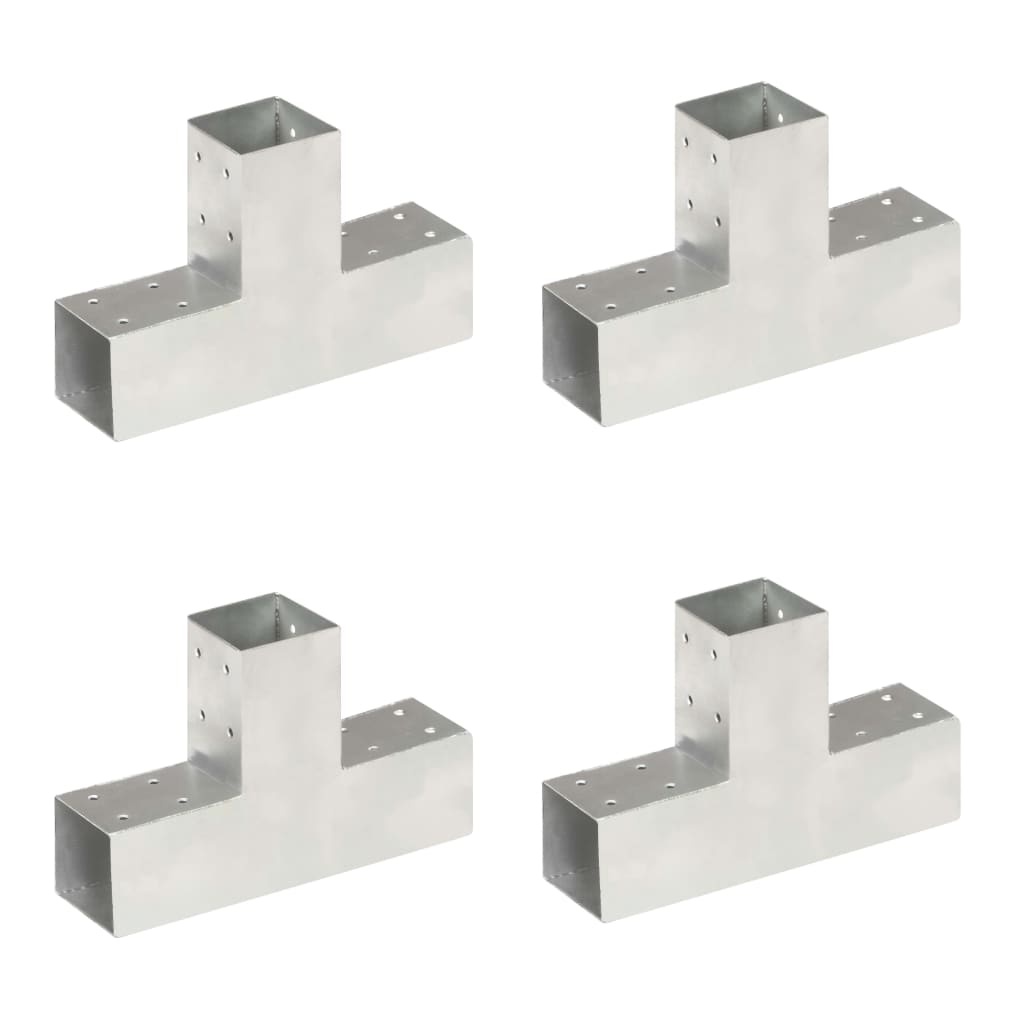
Post Connectors 4 pcs T Shape Galvanised Metal 71x71 mm
Our post connectors allow you to design and construct your own posts in gardens or places such as outdoor shelters and canopies. The electro-galvanised connector can easily connect and stable the beams. All the connectors are pre-drilled. This wood beams shoe is for 3 square 71mm wood beams. Note: Delivery does not include screws and mounting material. Material: Galvanised metal Dimensions: 127 x 77 x 175 mm (W x D x H) Thickness: 1.5 mm 3 recording sleeves Hot-dip galvanised Designed for 71mm posts Delivery contains: 4 x Post connector
Brand: vidaXL
Category: Hardware > Hardware Accessories > Post Base Plates